F/A-XX program

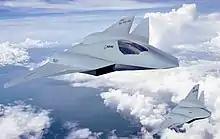
The Boeing F/A-XX concept design as of 2013

In July 2009, Boeing first publicly unveiled a sixth-generation fighter concept for the F/A-XX program requirement officially revealing its project development. Its renderings and concepts showed a stealth twin-engined tailless jet with two-seat tandem cockpit and a blended wing fuselage. Boeing disclosed that it is intended to be manned or unmanned depending on the mission. The fighter concept is in the weight class. The Northrop Grumman X-47B that was chosen for the UCAS-D program has also been proposed for the F/A-XX effort.